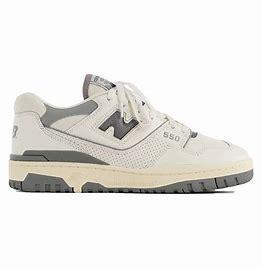
Brand: New
Model: Balance 550